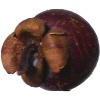
Label: Mangostan 1